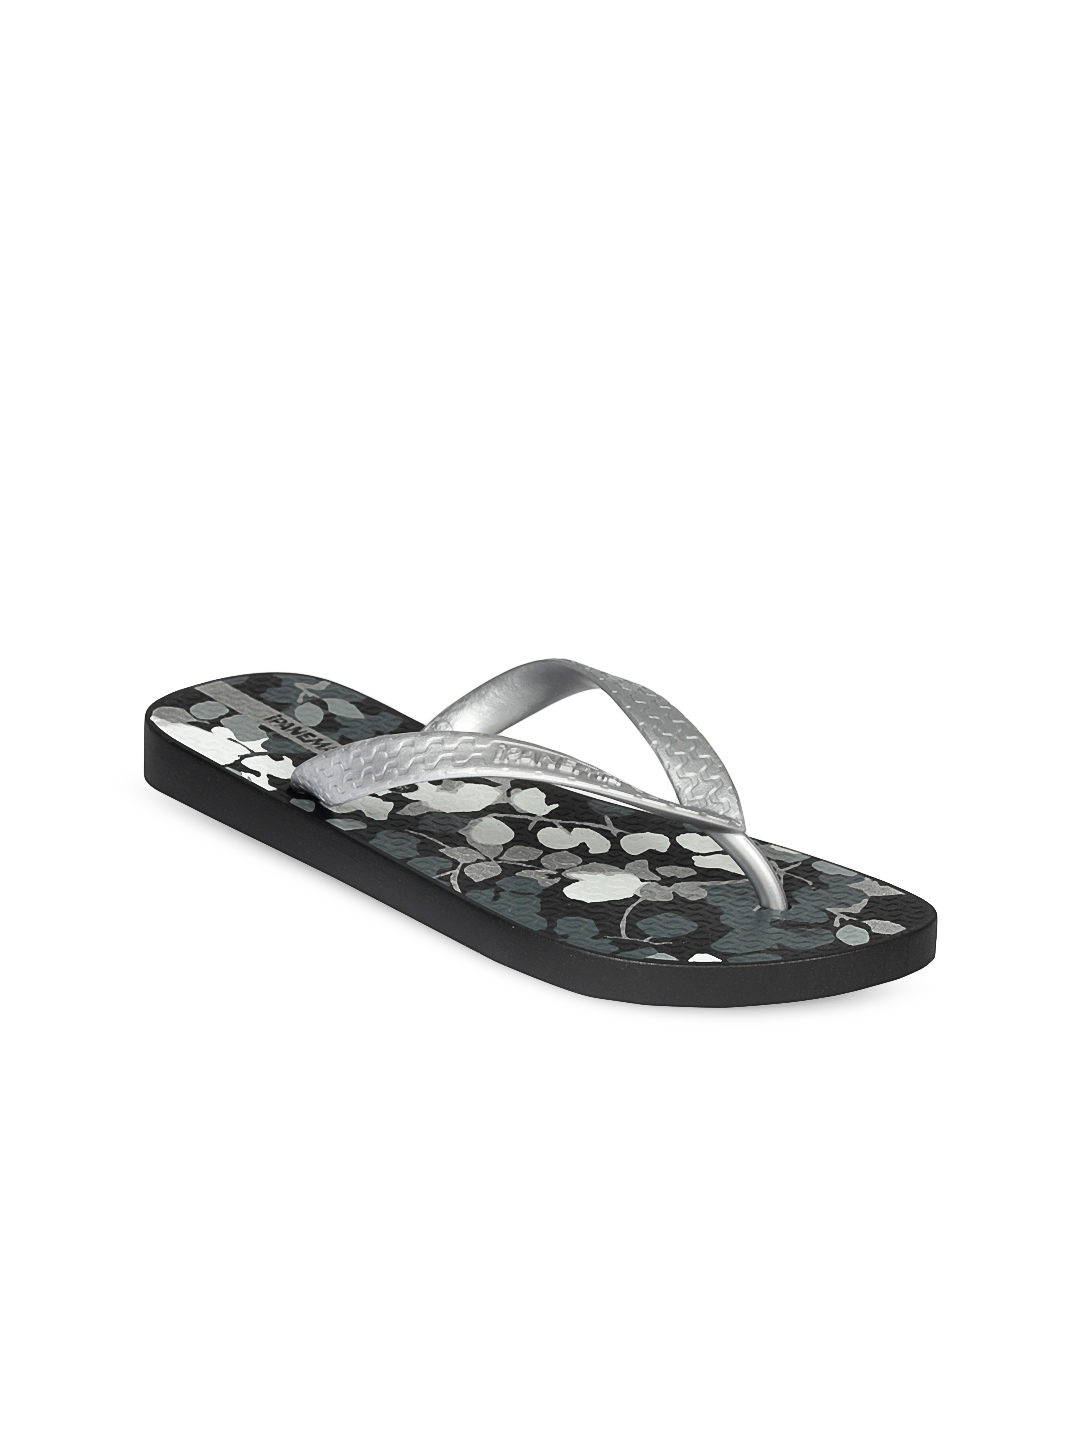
iPanema Women Black Flip Flops
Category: Footwear / Flip Flops / Flip Flops
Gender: Women
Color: Black
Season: Winter 2012
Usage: Casual